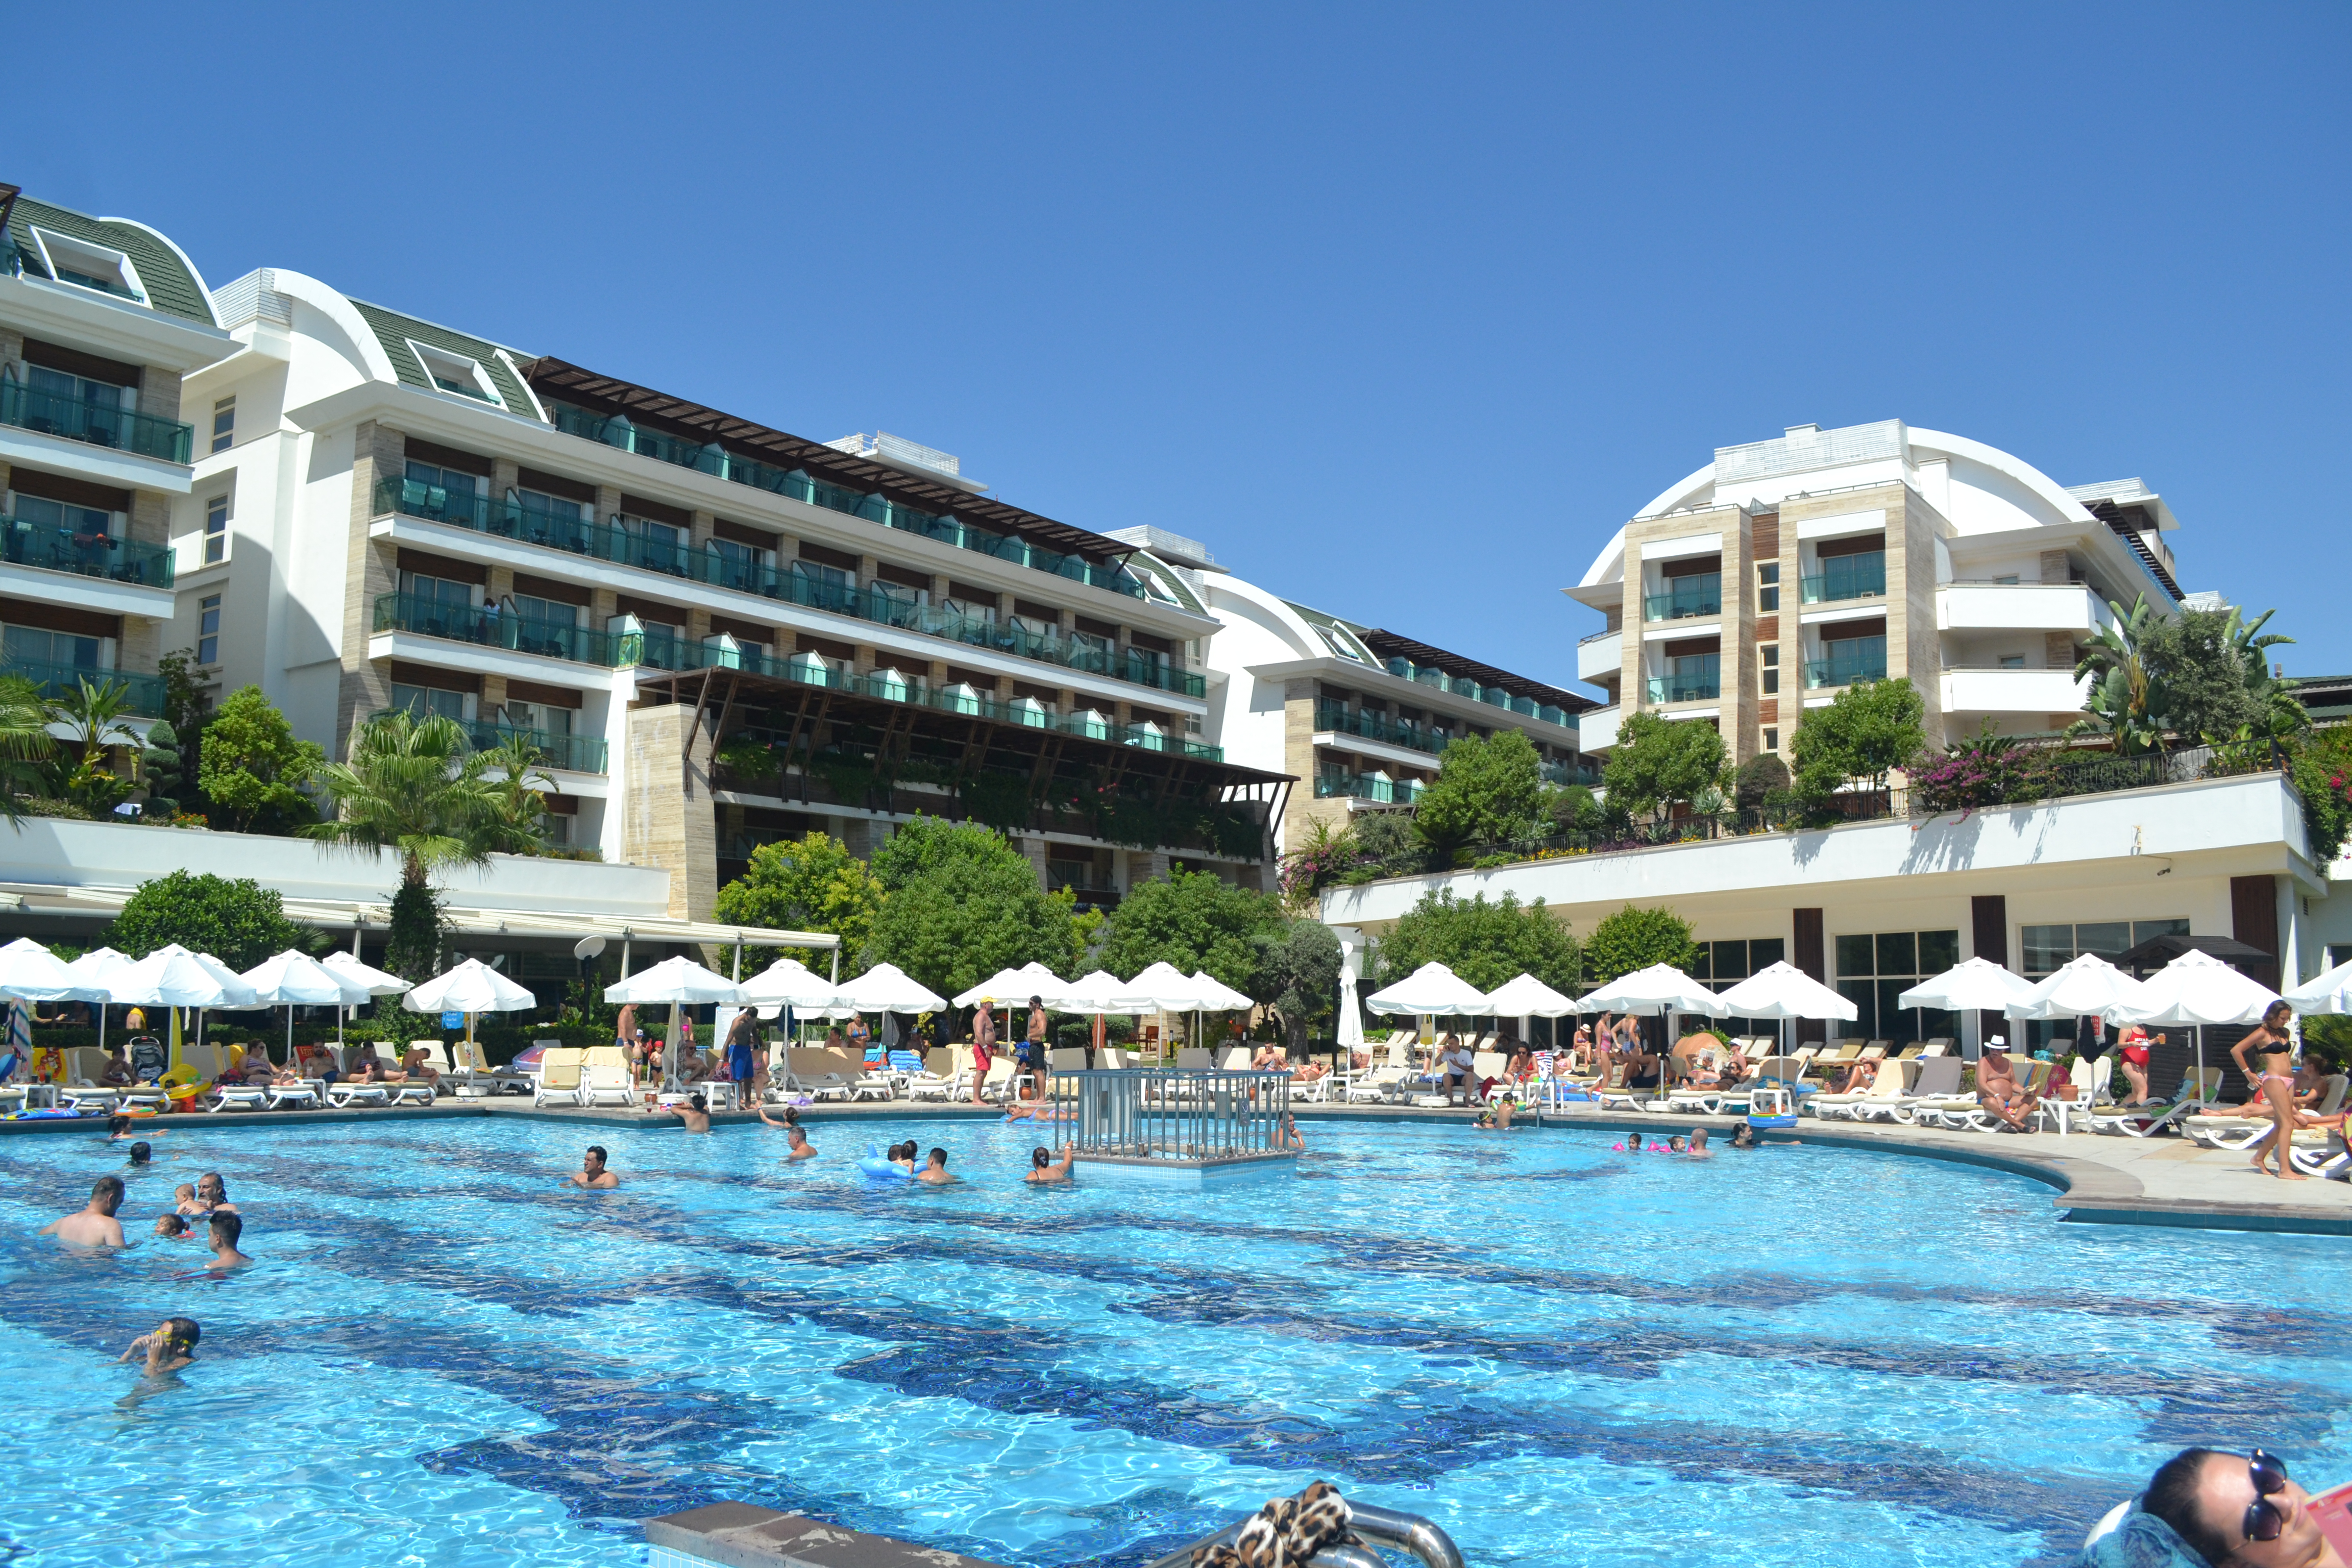
hotel, turkey, summer, tourism, resort, leisure, swimming pool, resort town, vacation, leisure centre, water, recreation, water park, fun, condominium, bay